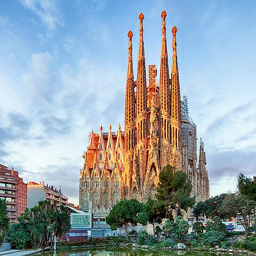
the most - reviewed tourist attractions in the world